Højbro

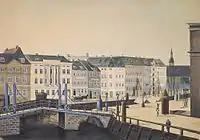
The old Højbro Bridge in 1830 with Ved Stranden in the background

There has been a bridge at the site since the Middle Ages. The current bridge was built in 1878 to a design by Vilhelm Dahlerup, who also renewed Holmens Bro and Børsbroen, two other Slotsholmen bridges, which were later dismantled and replaced by other bridges. It was expanded to its current width in the 1960s.